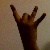
The image shows a hand gesture representing the number 8 in Indian Sign Language.